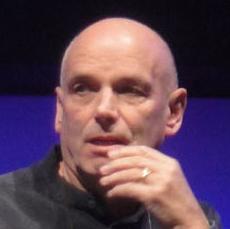
Age: 68